Growling

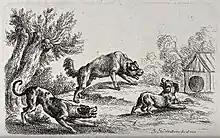
Two large dogs barking and growling at a smaller dog.

Since dogs are able to distinguish between the different types of growling such as those that display food possession versus growls that are used during play, their behavior changes in response to another dog's growl. During playful interactions, dogs produce a growl which allows them to project their body size to be bigger than it actually is in order to help stimulate their playful behavior and the one they are playing with. This is in contrast to when they produce a growl that accurately projects their body size when guarding food, which is necessary because it will be more dangerous if their opponent thinks they are bigger, as this may result in more injury.